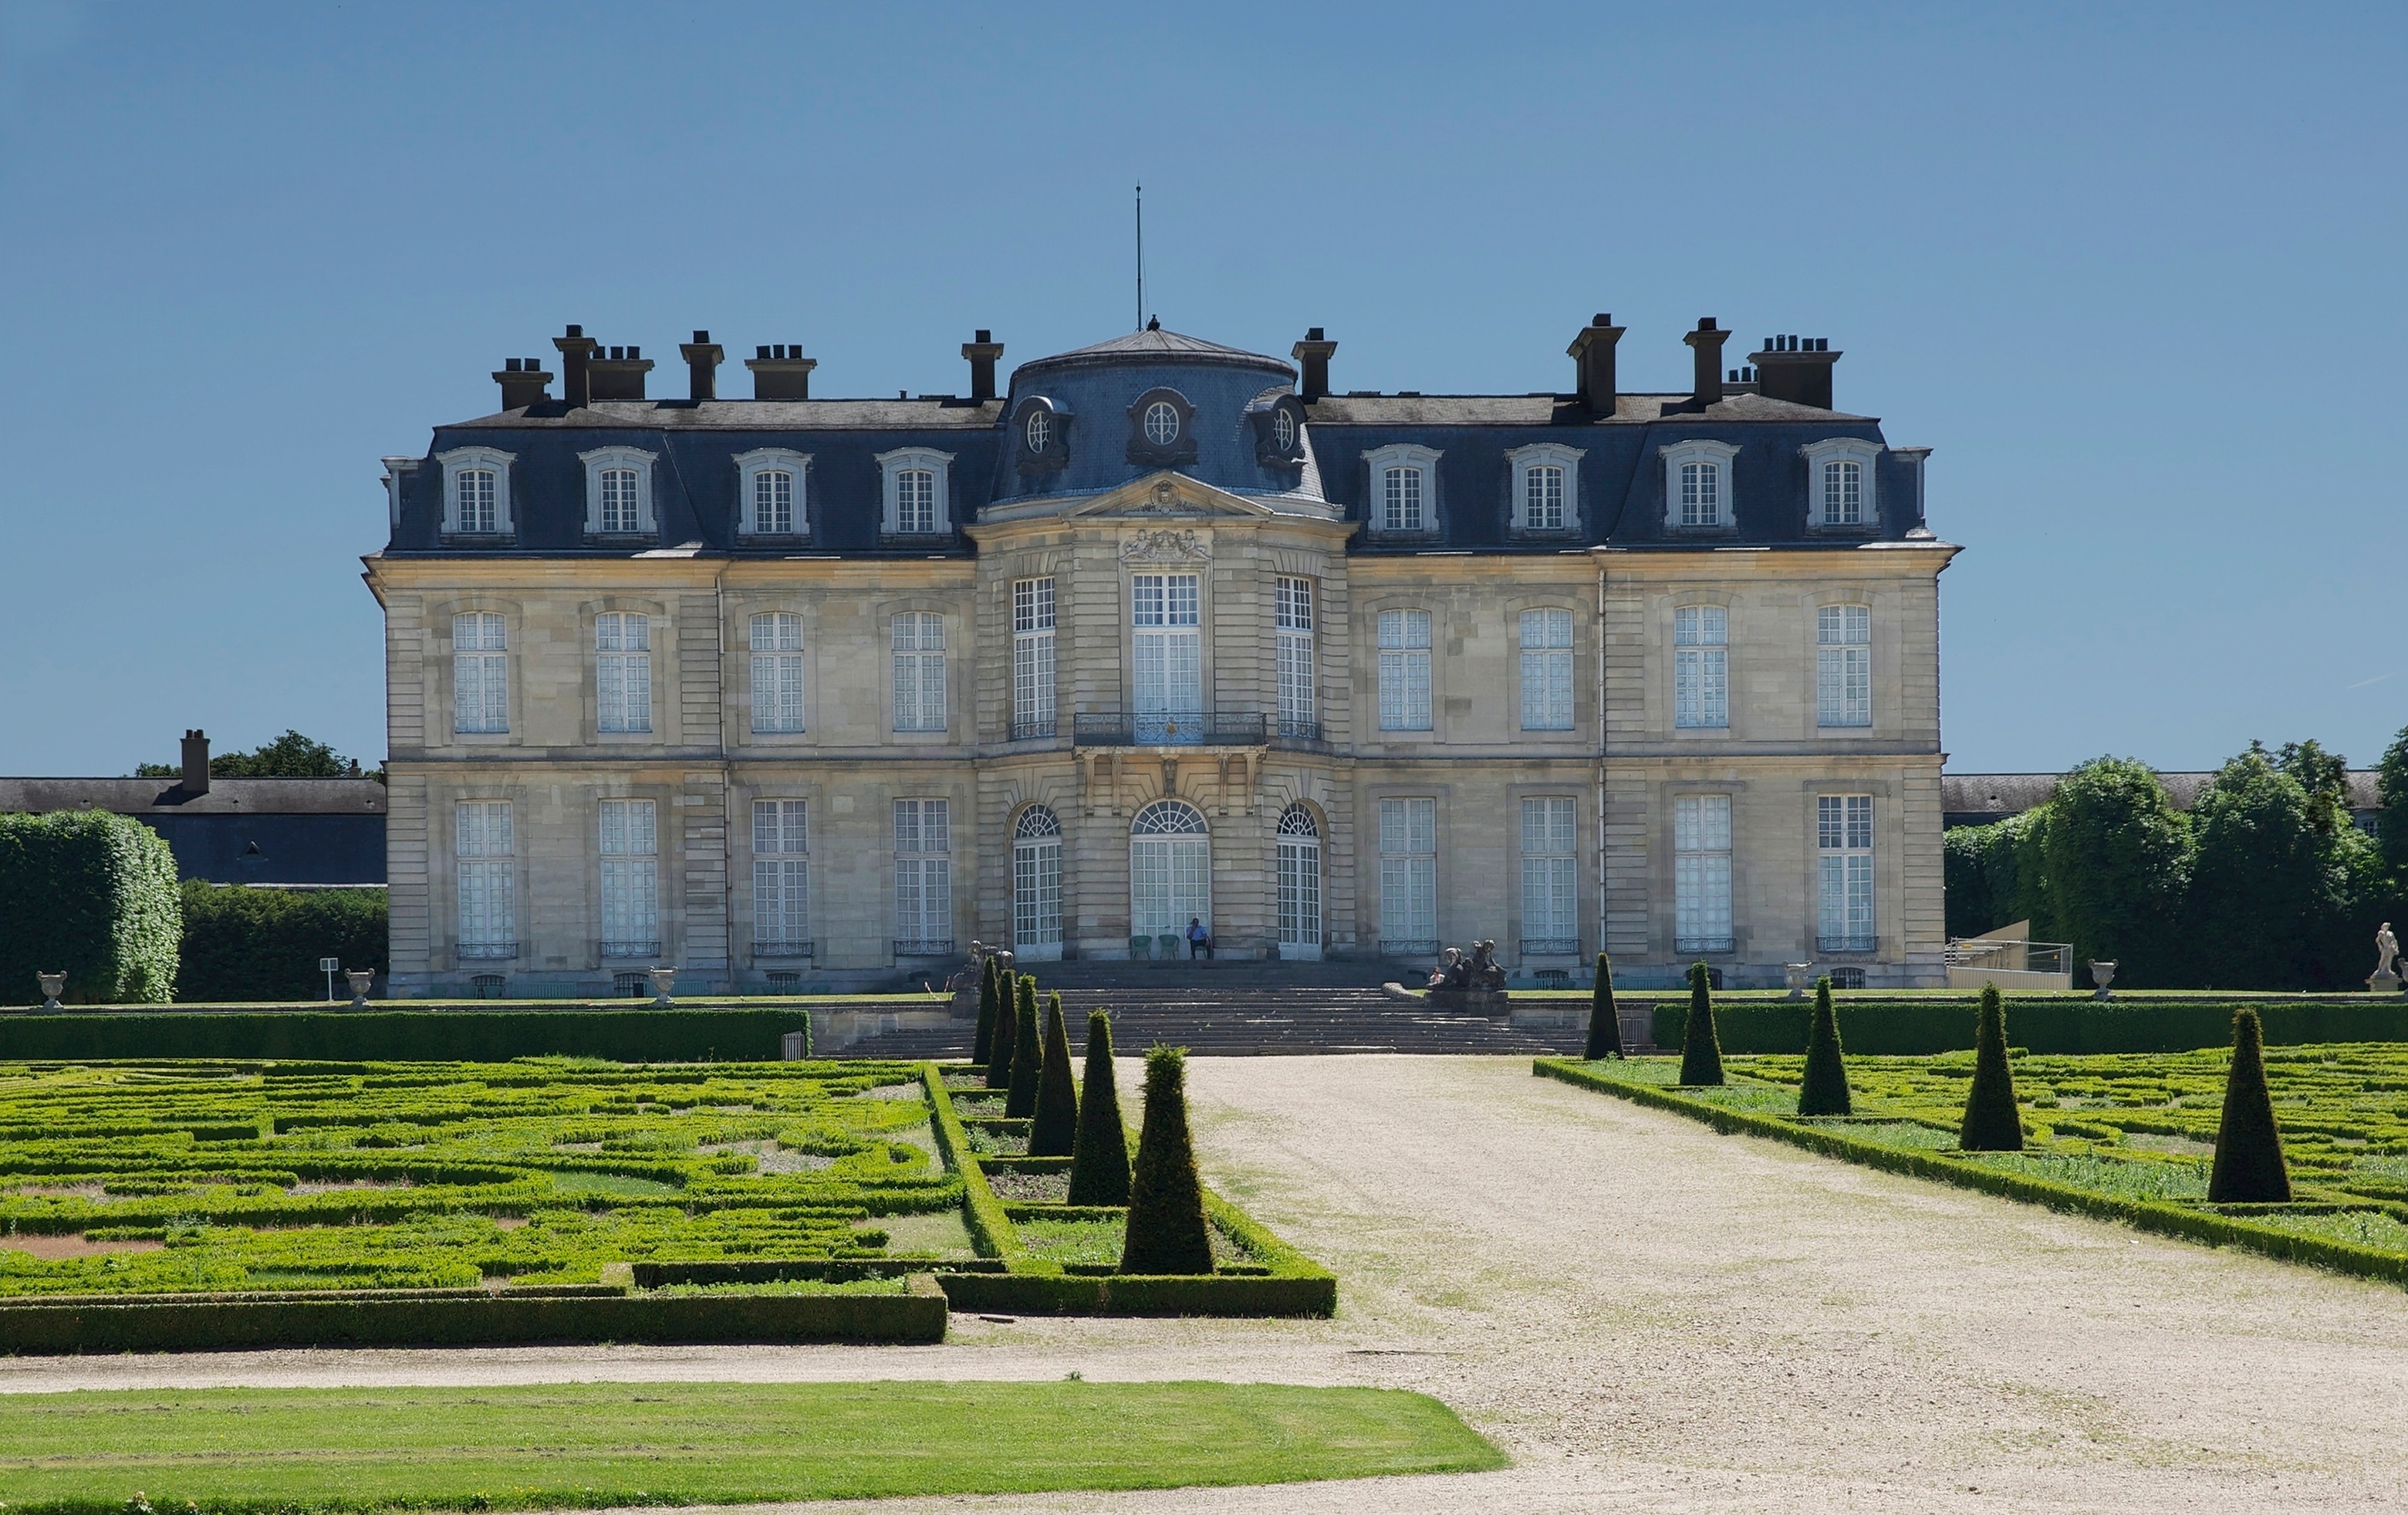
nature, grass, architecture, mansion, sidewalk, building, chateau, palace, walkway, summer, france, spring, castle, landmark, fortification, plants, trees, outside, monastery, grounds, historical, estate, destinations, stately home, champs sur marne